Lynx (constellation)

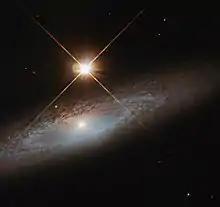
The Modest Galaxy

APM 08279+5255 is a very distant, broad absorption line quasar discovered in 1998 and initially considered the most luminous object yet found. It is magnified and split into multiple images by the gravitational lensing effect of a foreground galaxy through which its light passes. It appears to be a giant elliptical galaxy with a supermassive black hole around 23 billion times as massive as the Sun and an associated accretion disk that has a diameter of 3600 light years. The galaxy possesses large regions of hot dust and molecular gas, as well as regions with starburst activity. It has a cosmological redshift of 3.911. While observing the quasar in 2008, astronomers using ESA's XMM Newton and the Large Binocular Telescope (LBT) in Arizona discovered the huge galaxy cluster 2XMM J083026+524133.